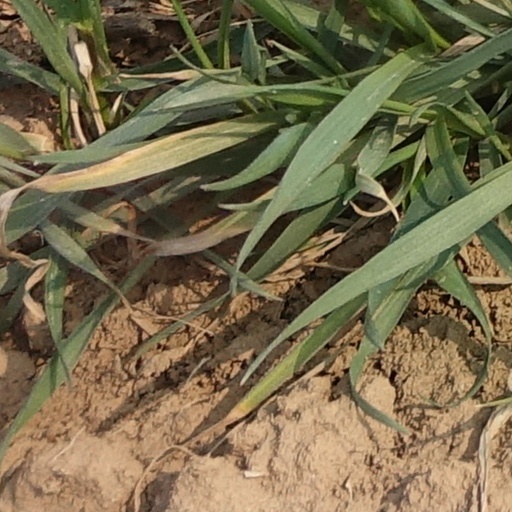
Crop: wheat